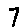
Label: 7